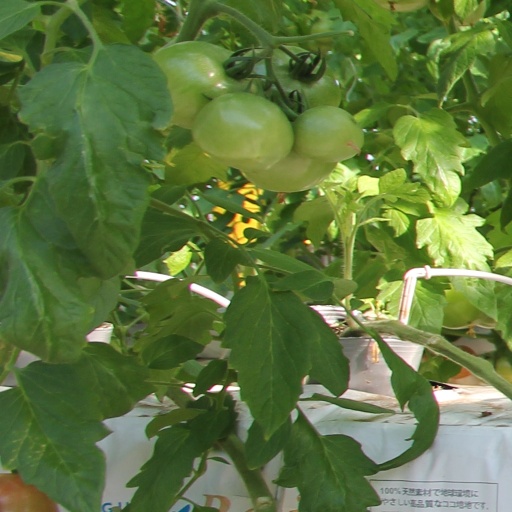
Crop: tomato